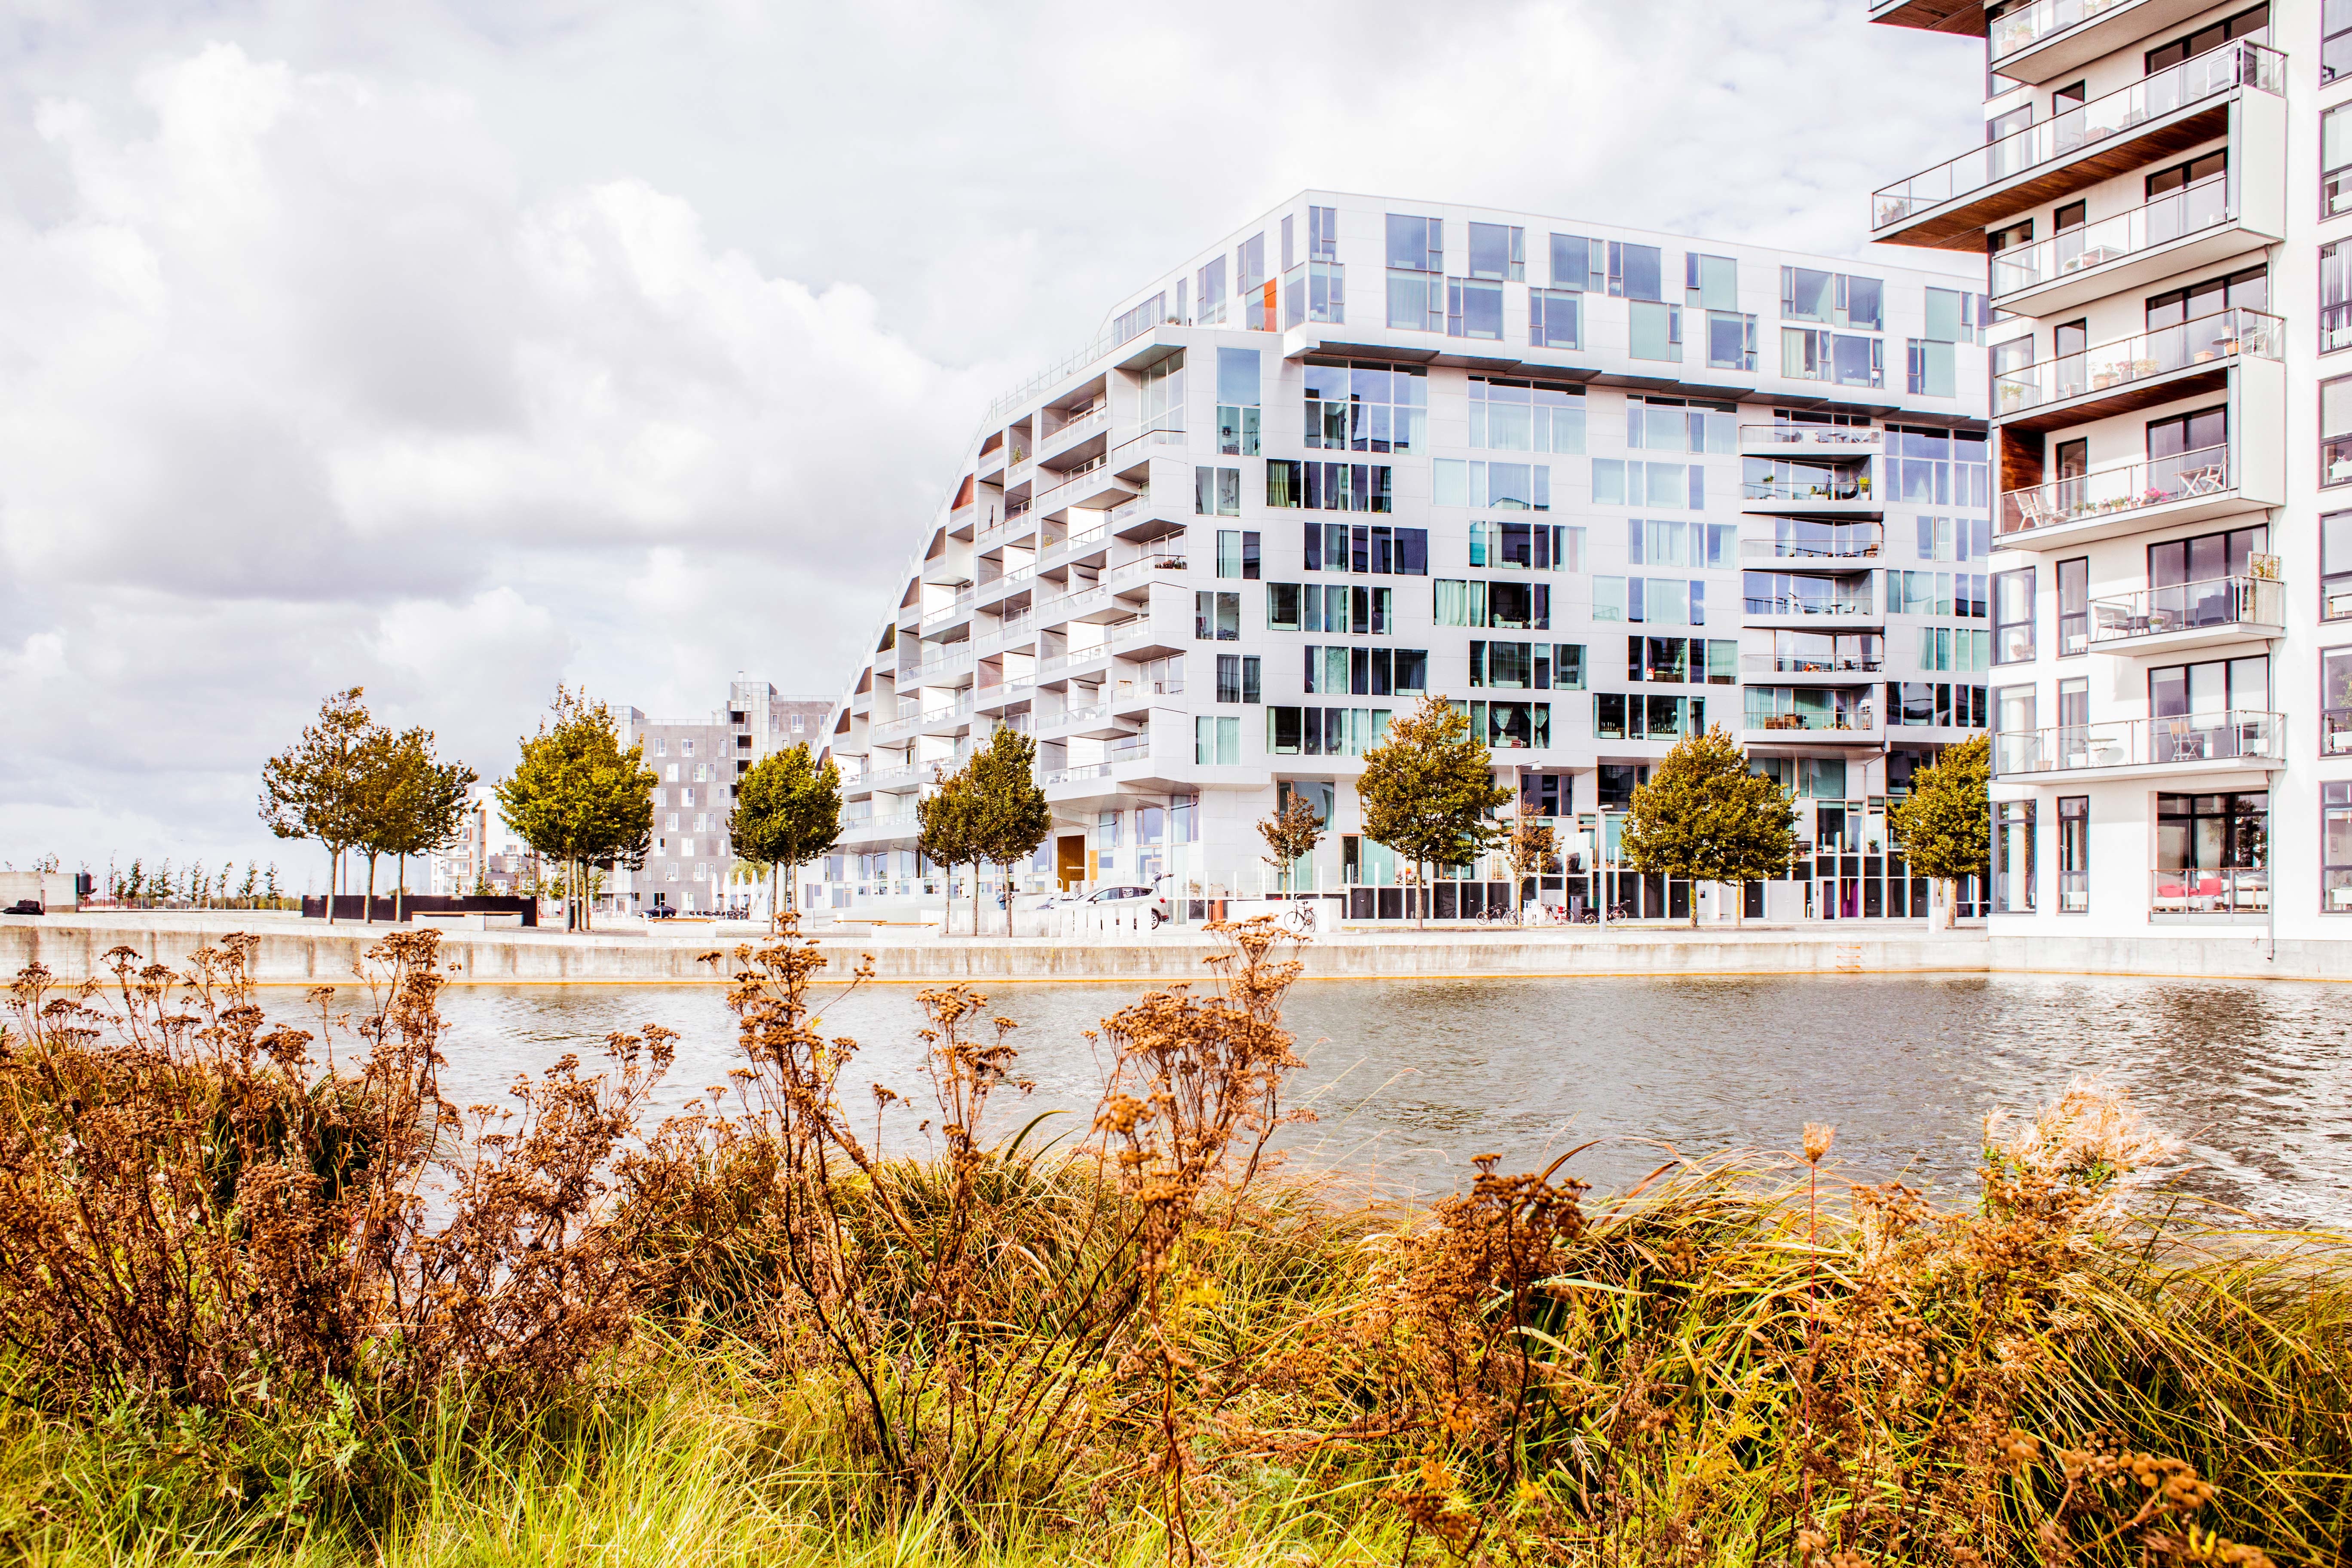
cityscape, reflection, waterway, tower block, urban area, residential area, human settlement